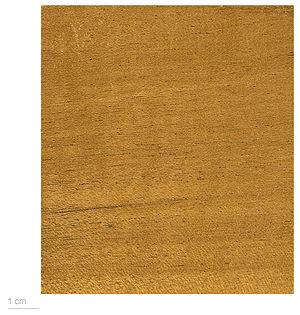
Heritiera utilis est une espèce de plante à fleur arborée de la famille des Malvacées.